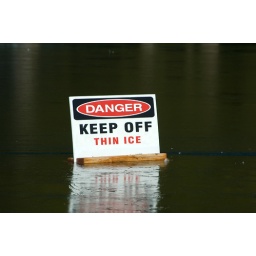
"Thin Ice" sign resting on the frozen water in the pool